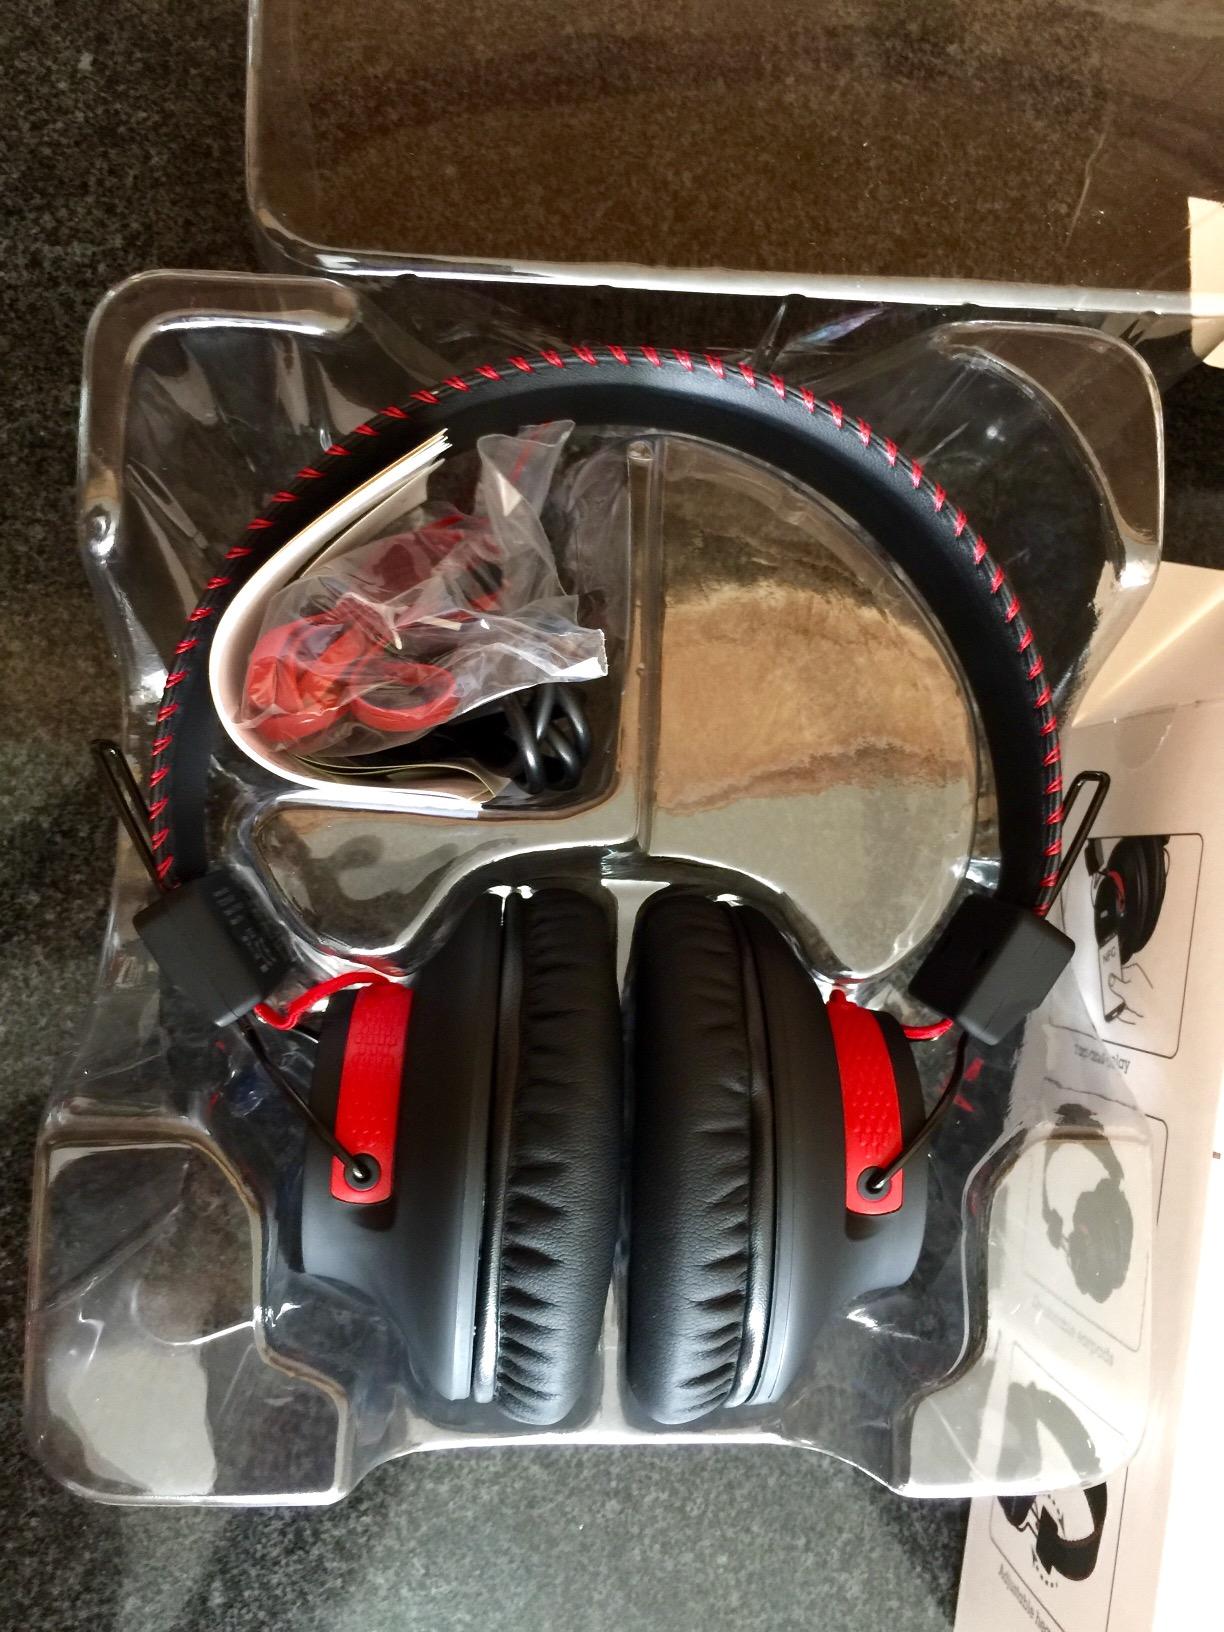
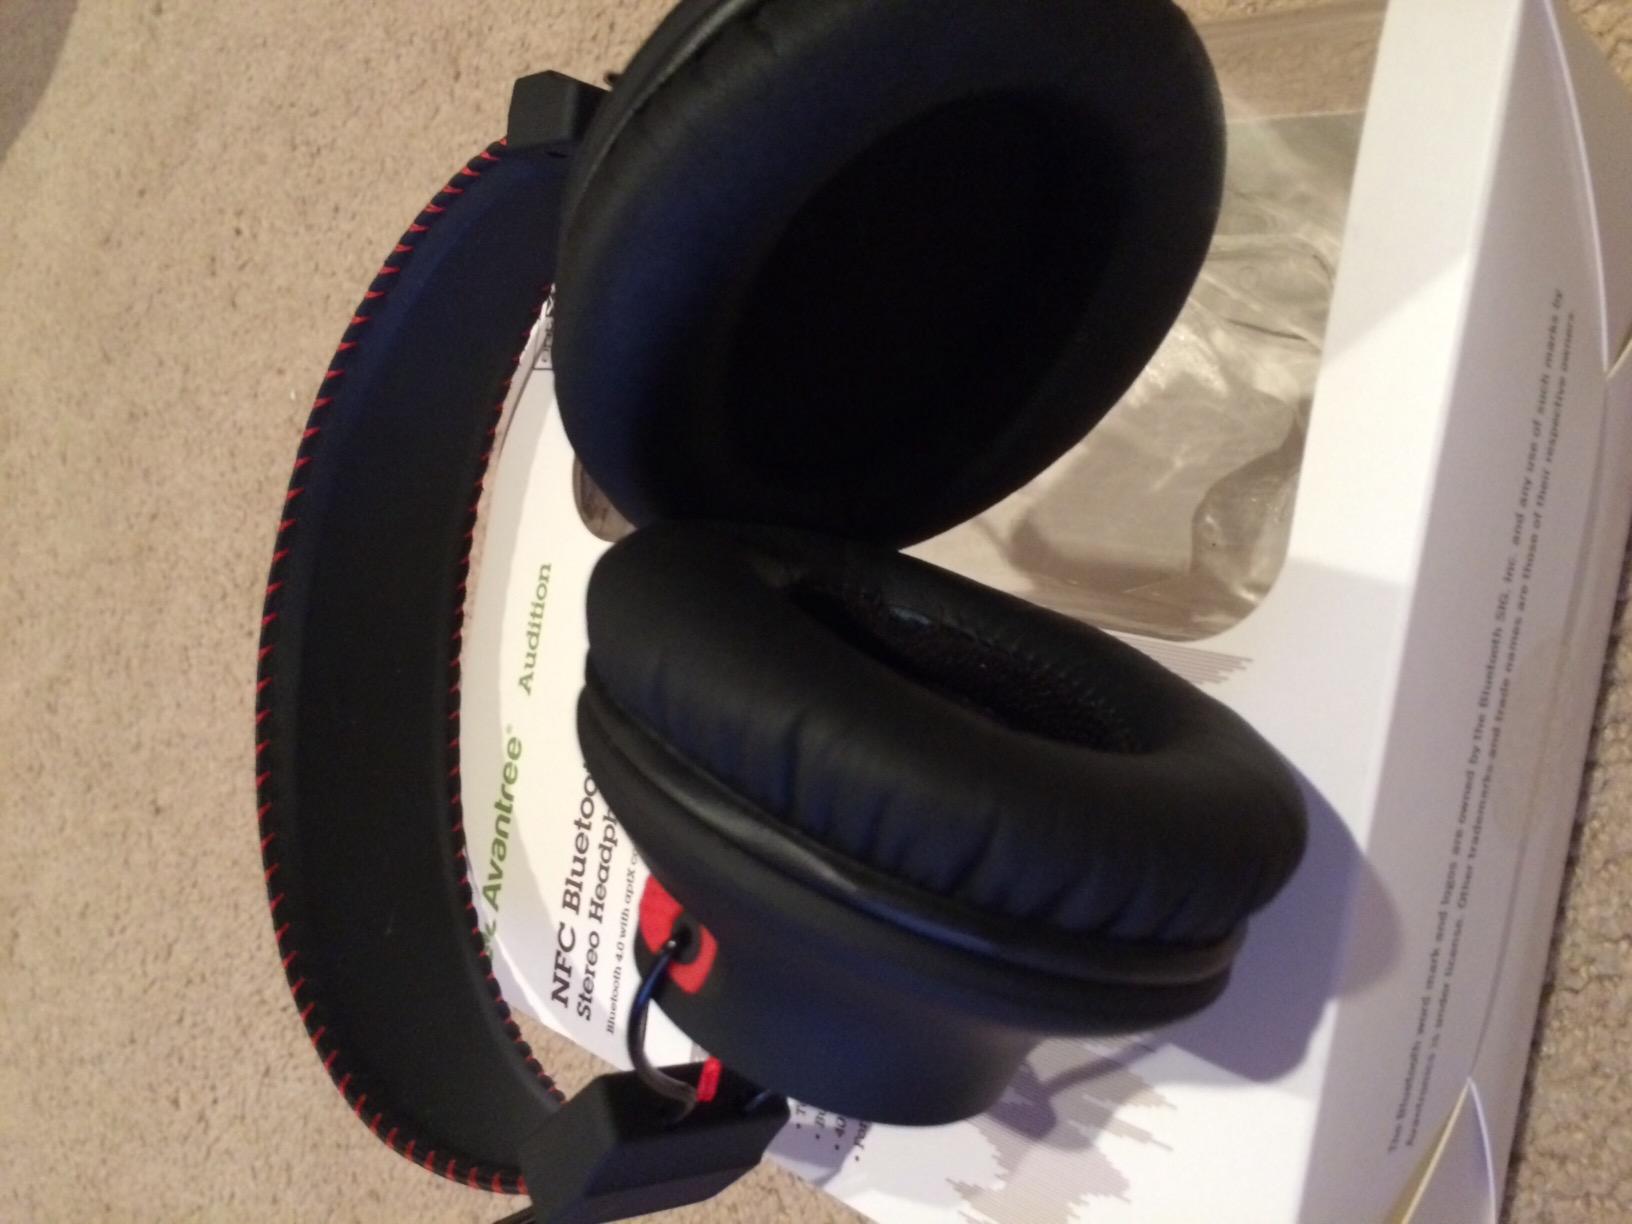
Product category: headphones
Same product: yes